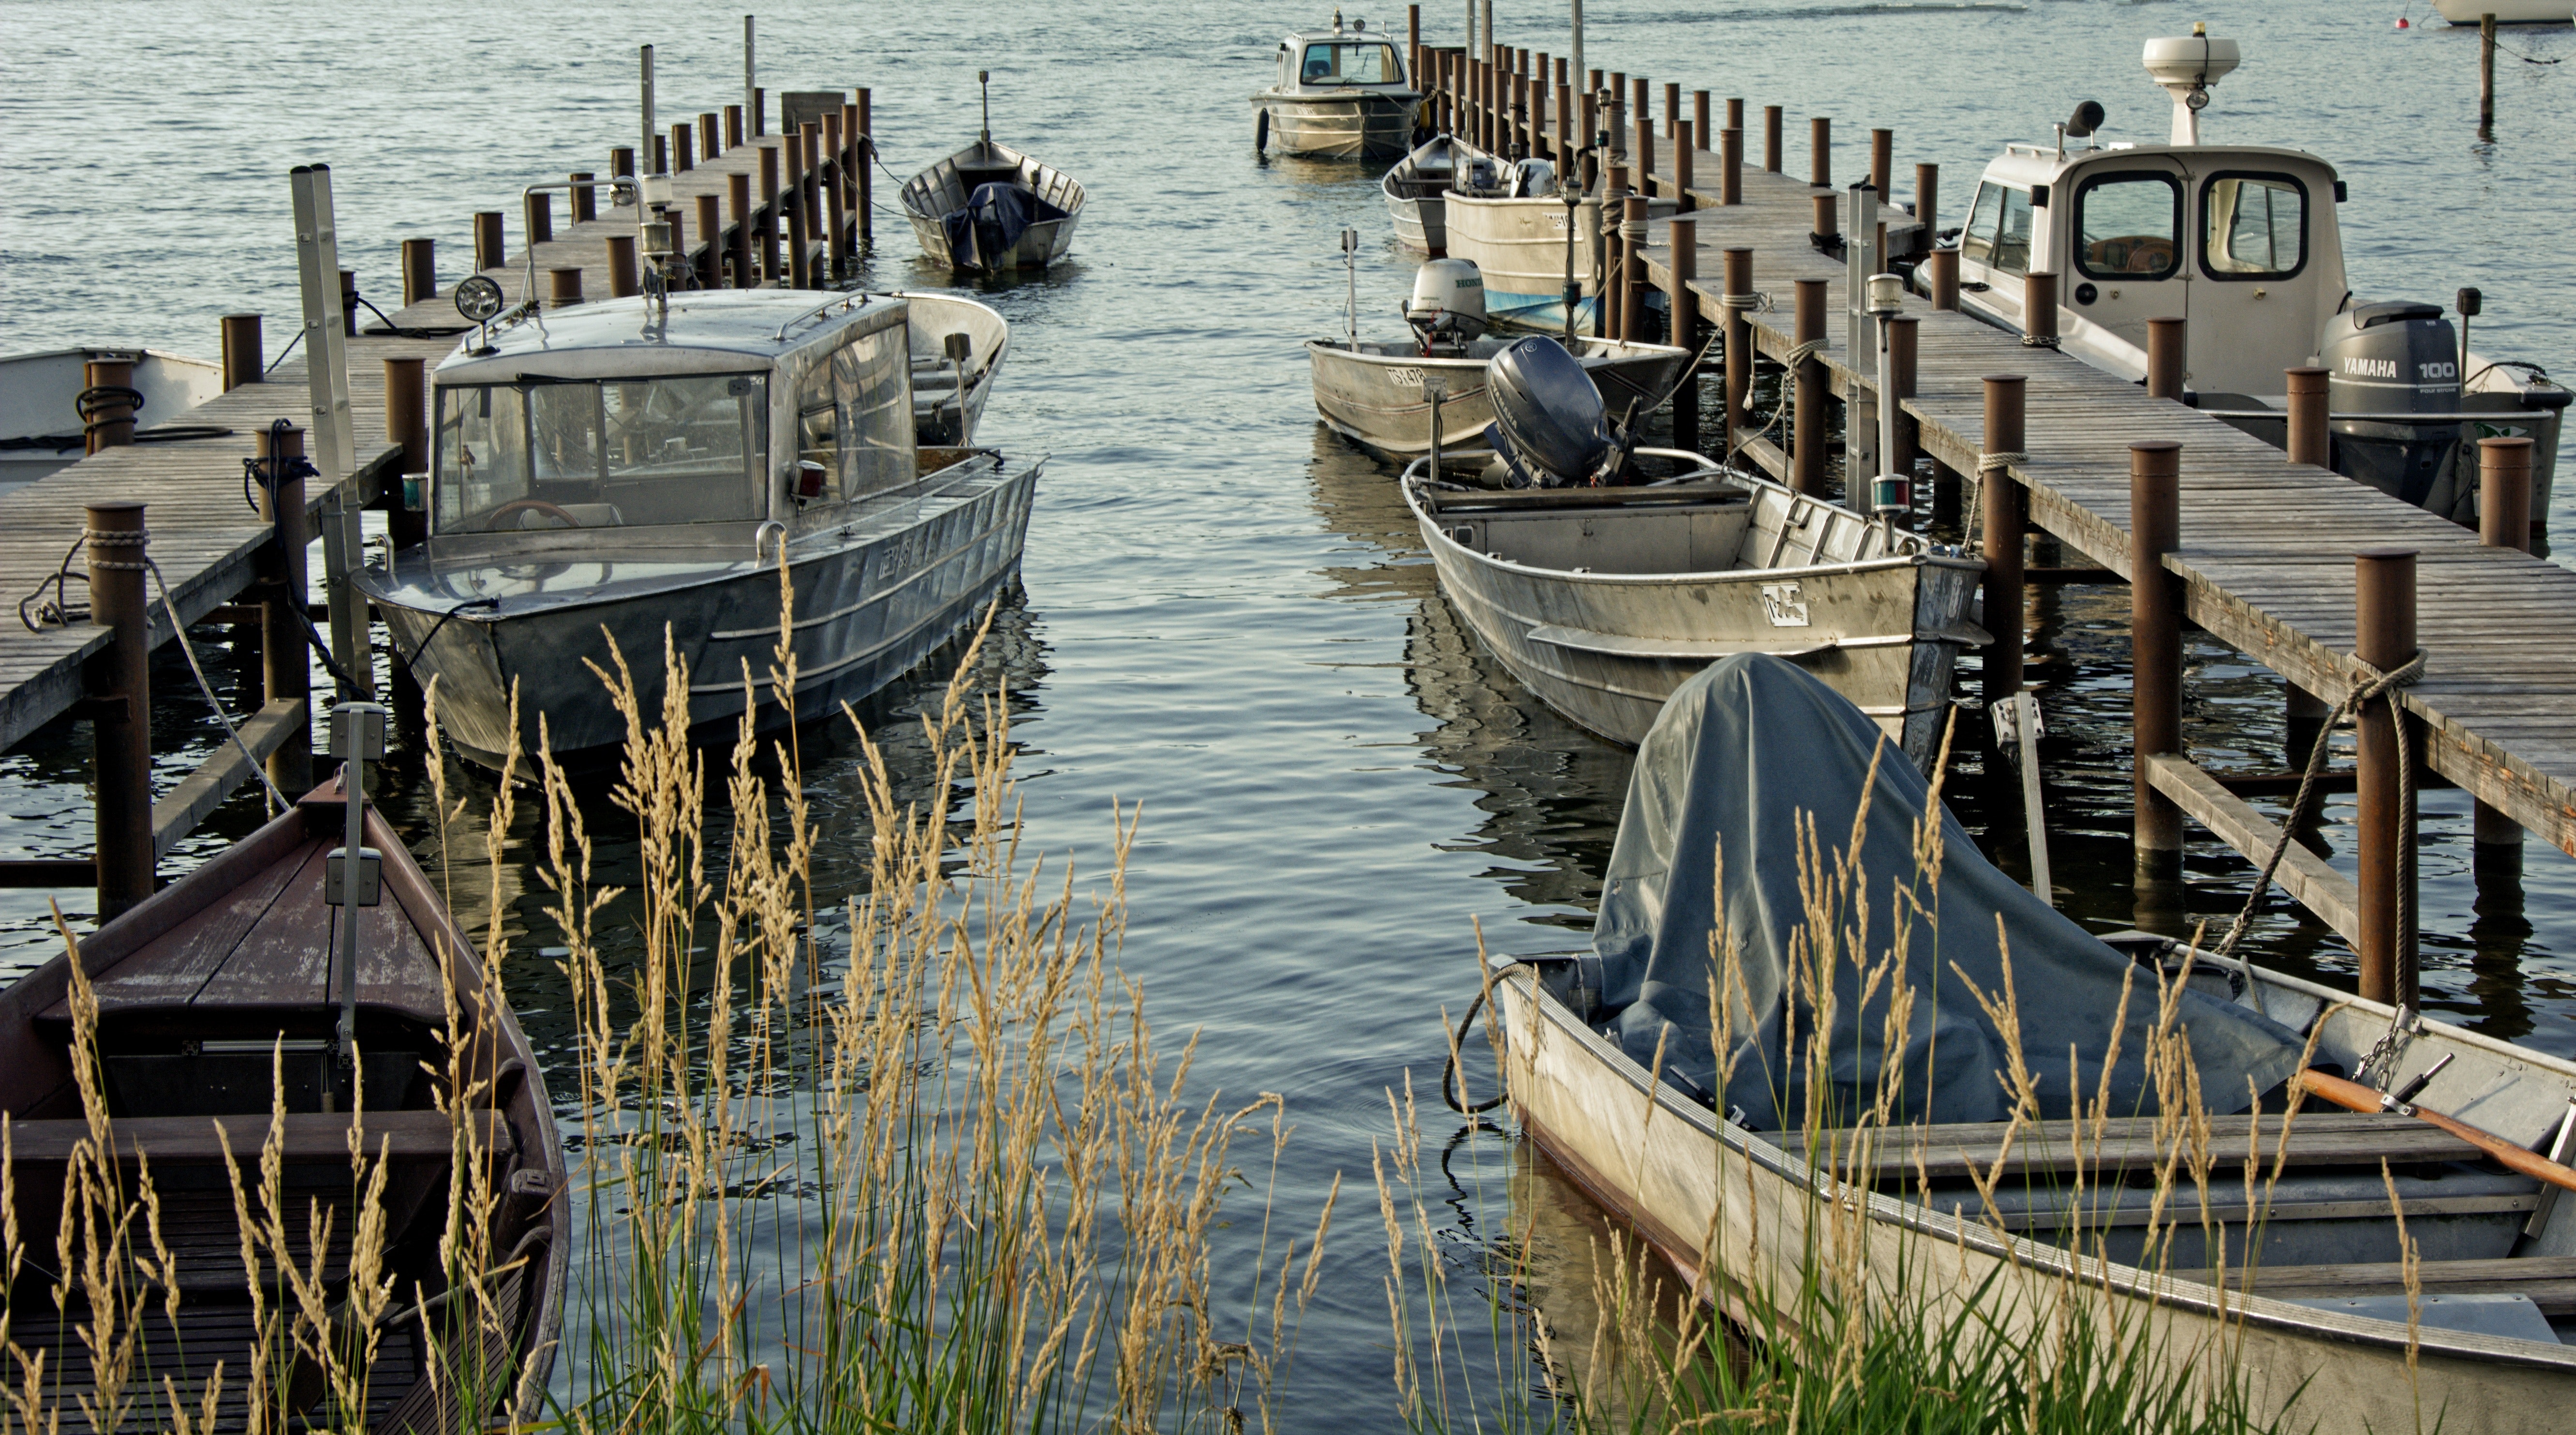
water, water transportation, boat, vehicle, pier, waterway, channel, watercraft, harbor, dock, river, nonbuilding structure